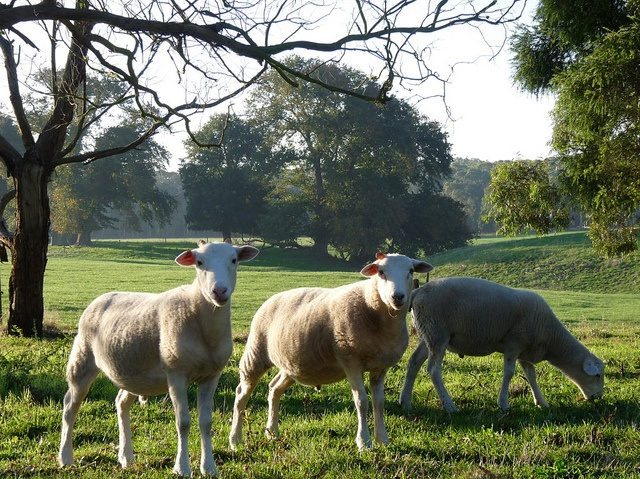
Sheep gathered around together on a lush green grass covered field.
Three sheep are standing and grazing on a grassy field.
Sheep grazing in a large field of green grass.
Cows are in a green field grazing on grass.
A group of sheep are shown under a tree.